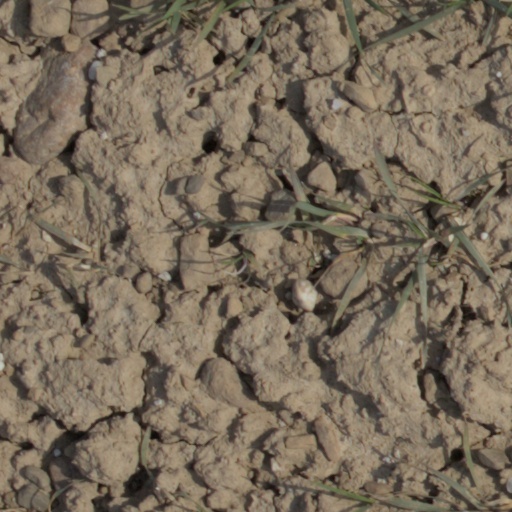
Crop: wheat